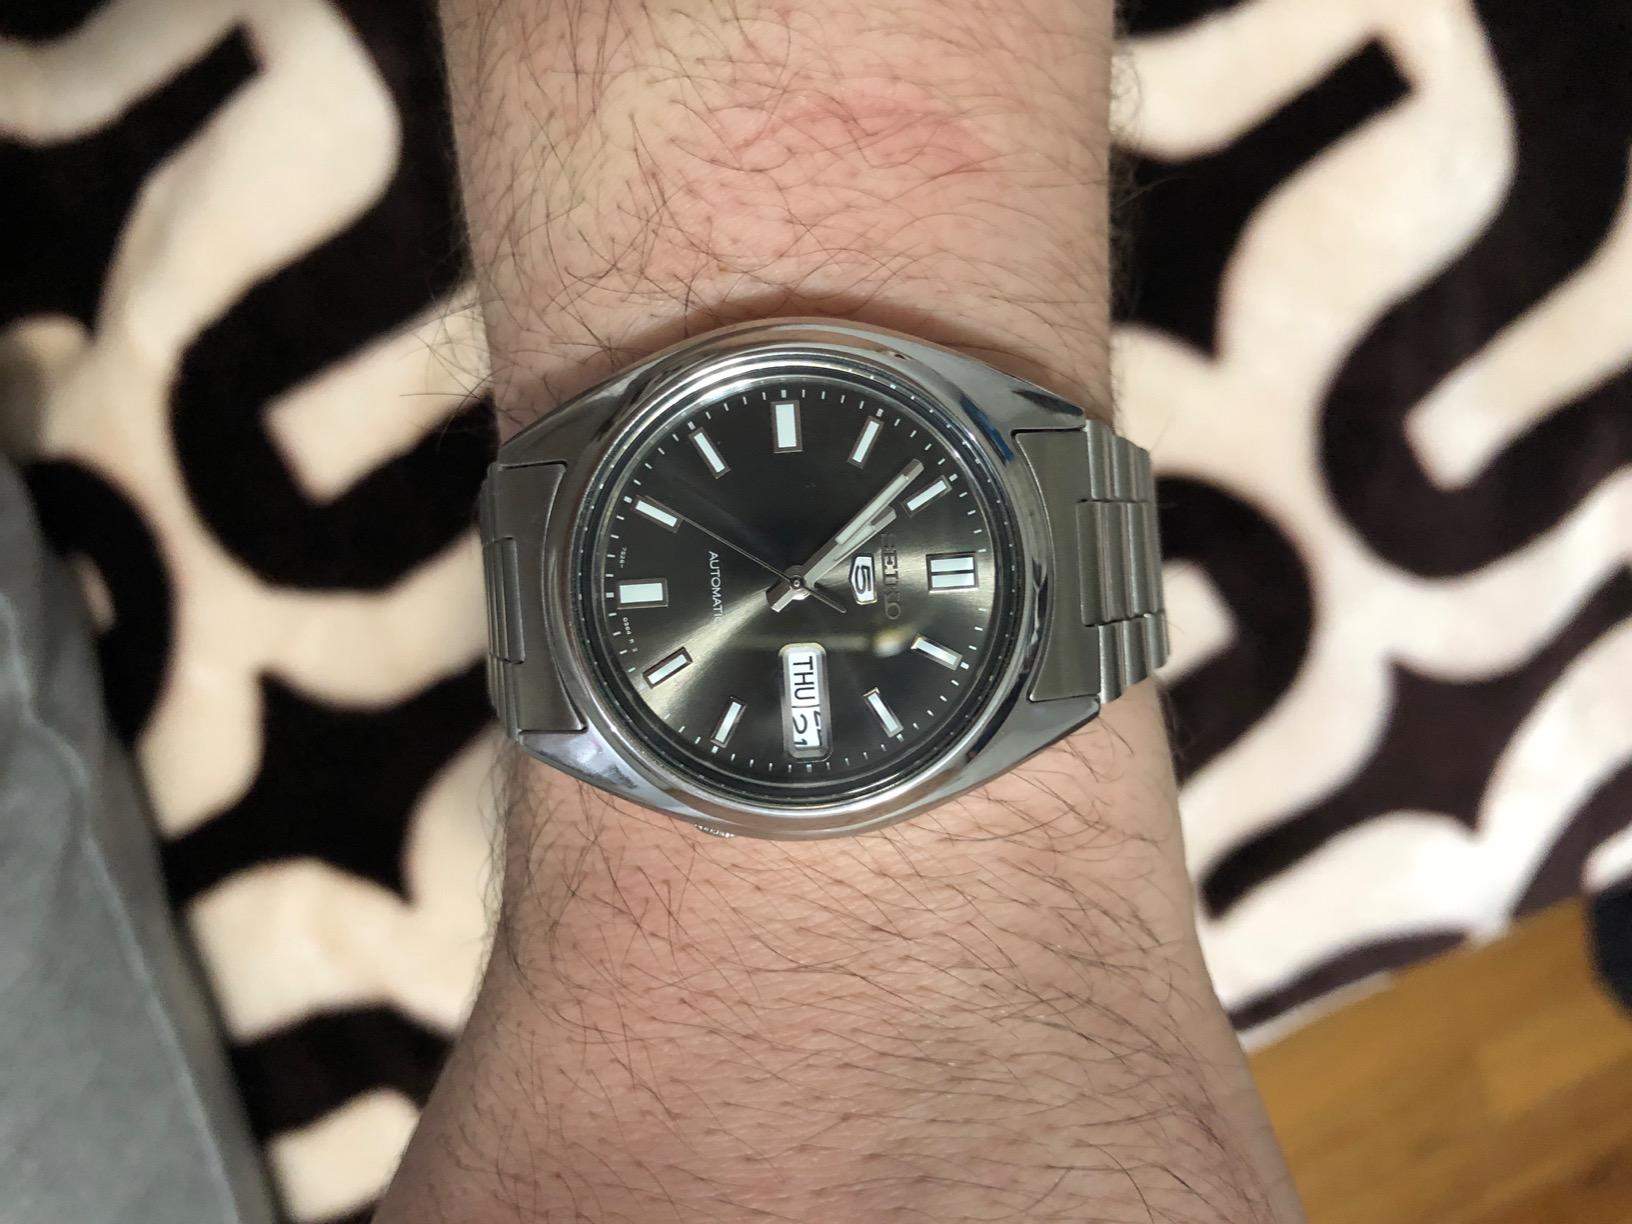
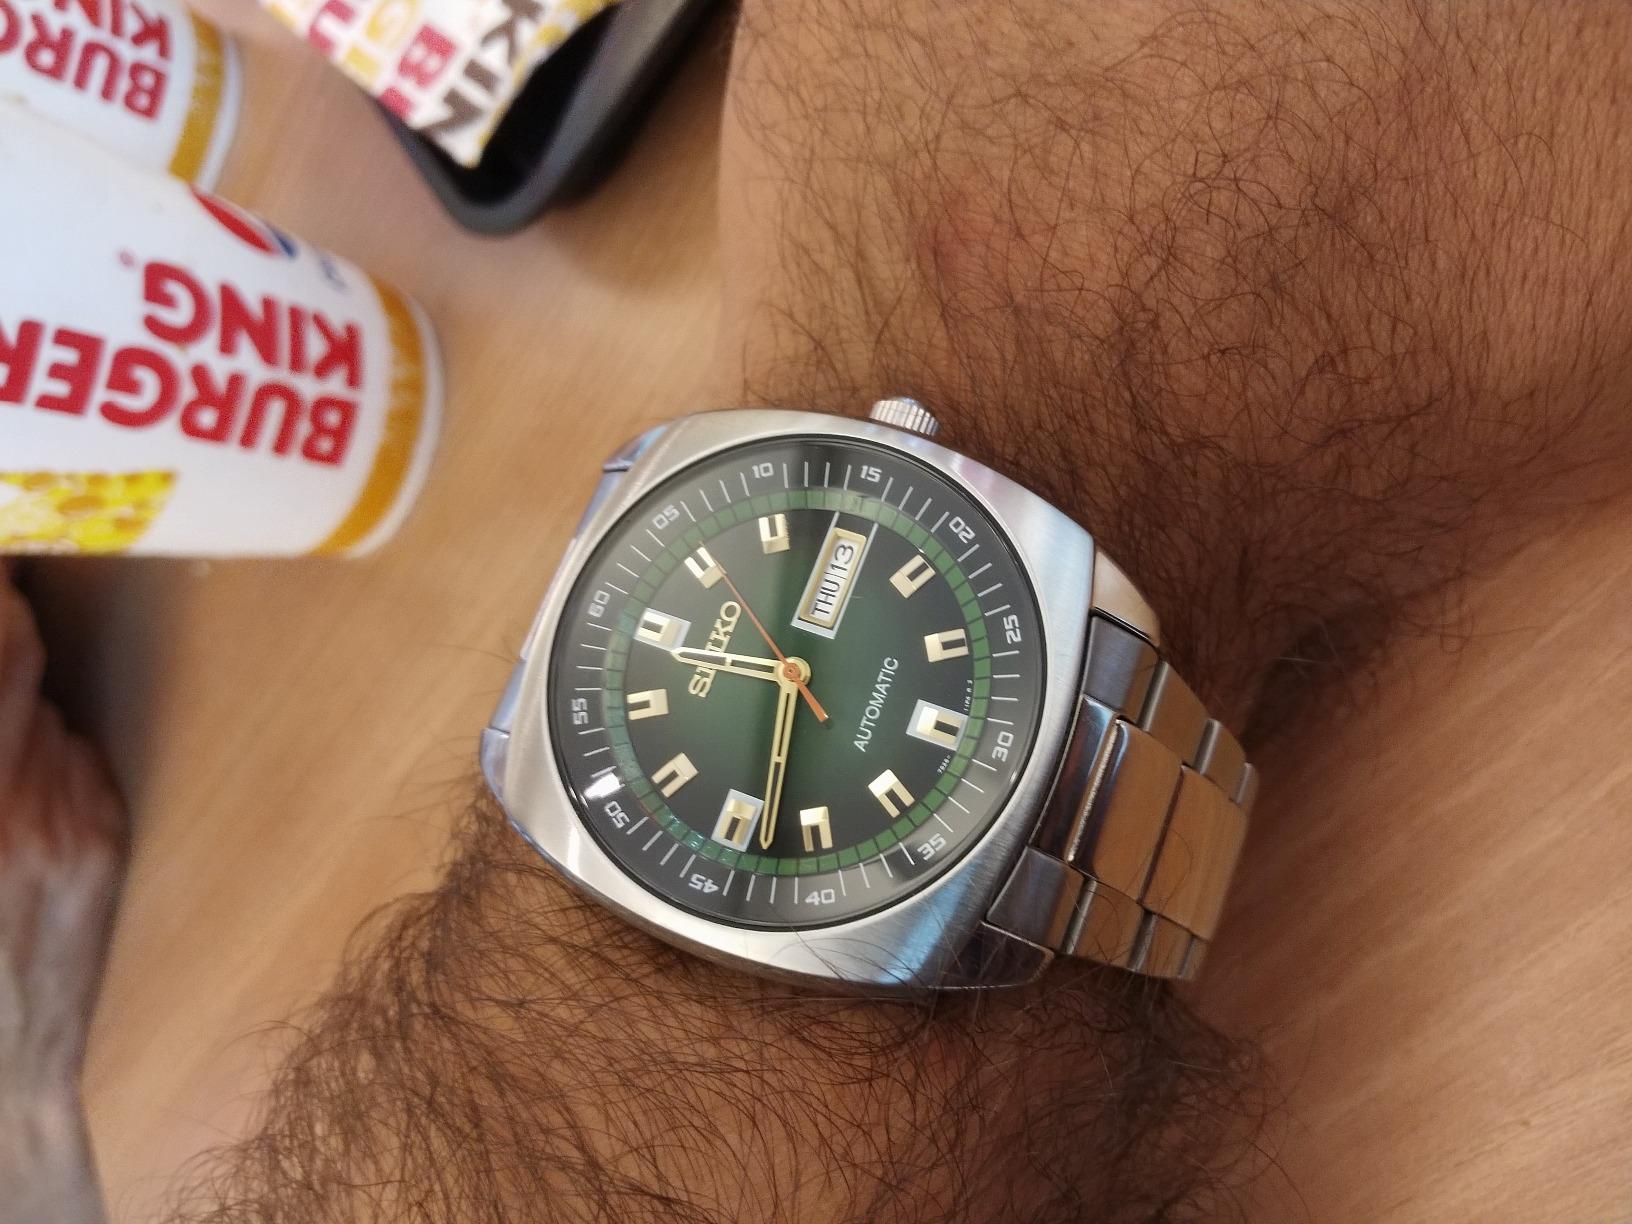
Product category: accessories_watch
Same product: no